Soft science fiction

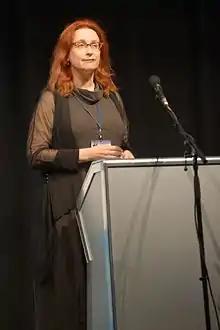
Audrey Niffenegger, author of the soft science fiction work "The Time Traveler's Wife"

George Orwell's "Nineteen Eighty-Four" might be described as soft science fiction, since it is concerned primarily with how society and interpersonal relationships are altered by a political force that uses technology mercilessly; even though it is the source of many ideas and tropes commonly explored in subsequent science fiction, (even in hard science fiction), such as mind control and surveillance. And yet, its style is uncompromisingly realistic, and despite its then-future setting, very much more like a spy novel or political thriller in terms of its themes and treatment.